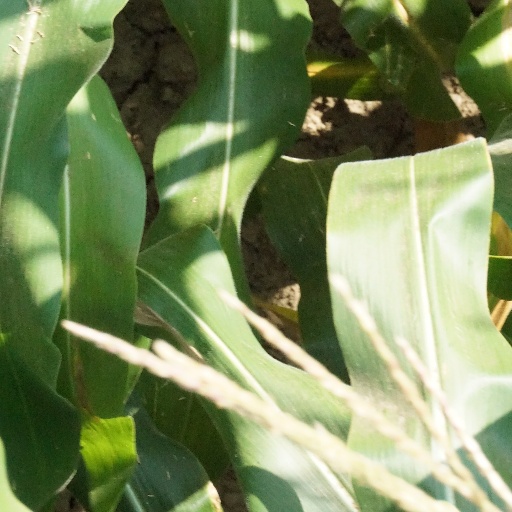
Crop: maize; corn